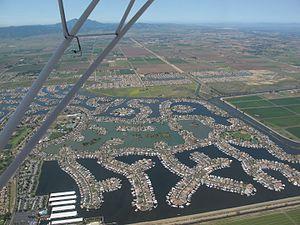
Discovery Bay est une census-designated place située dans le comté de Contra Costa, en Californie.